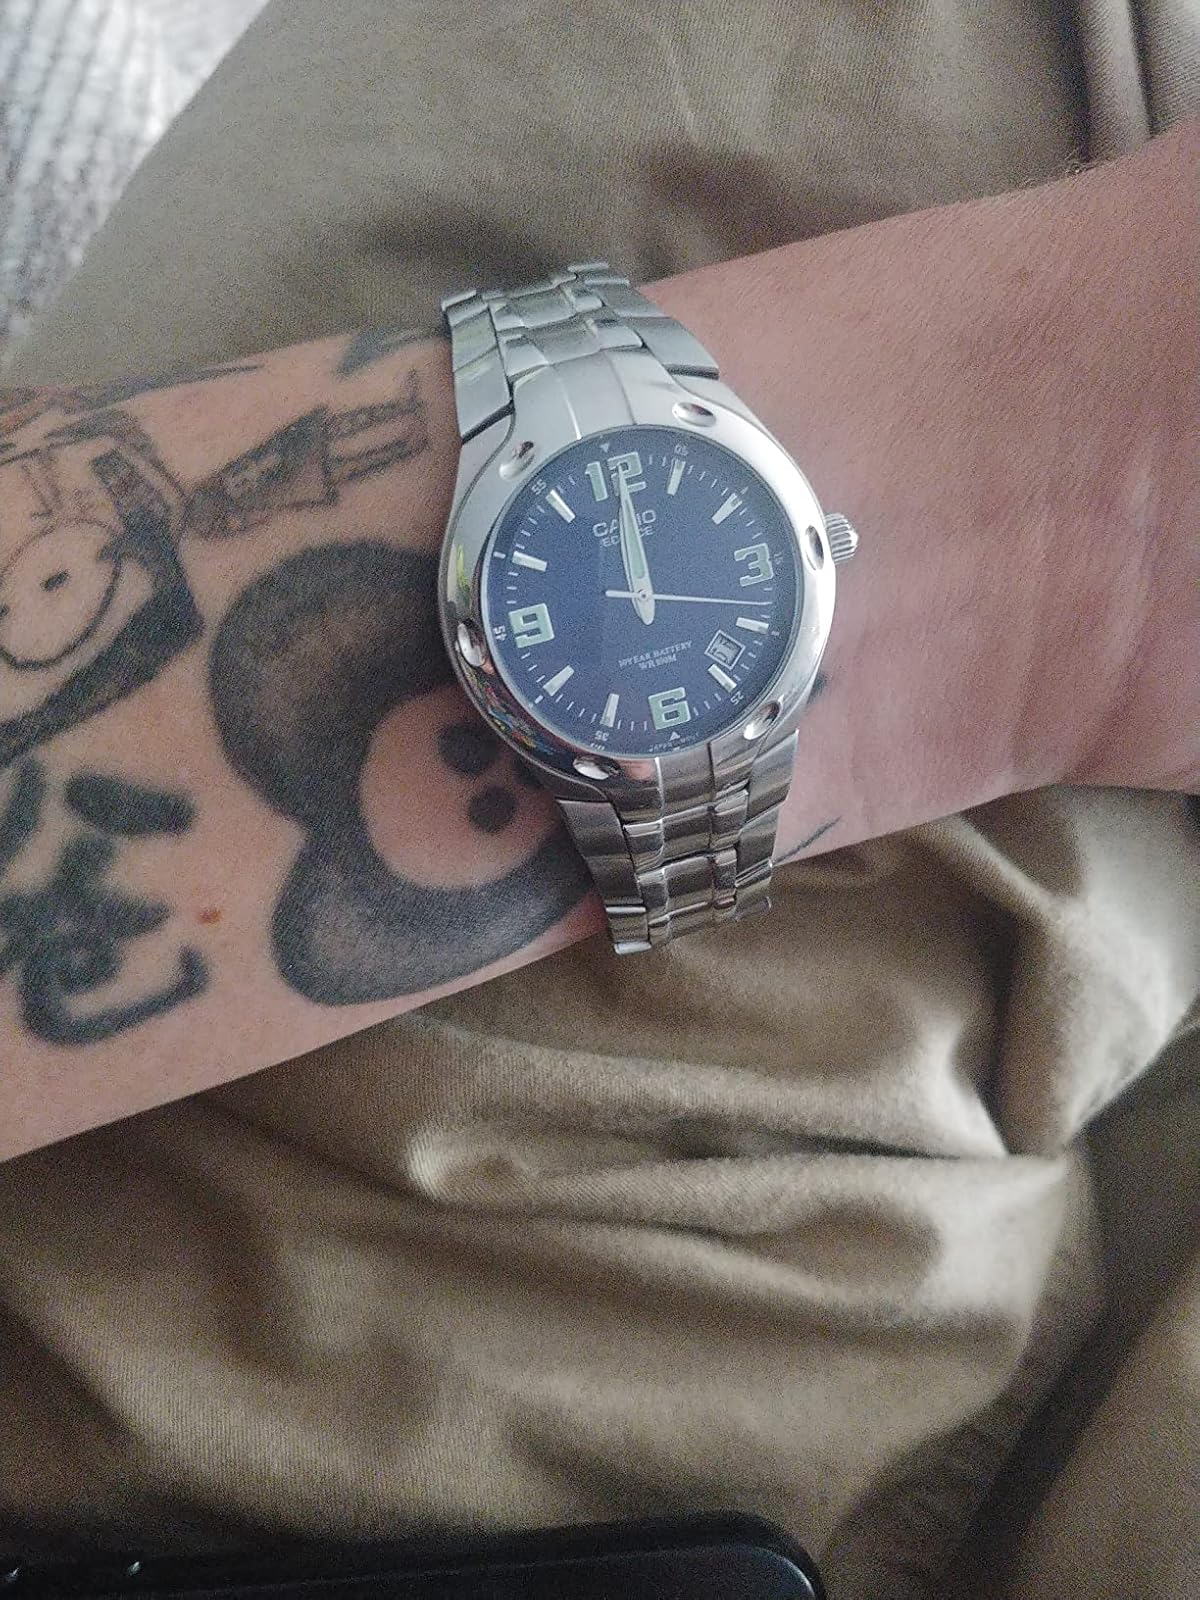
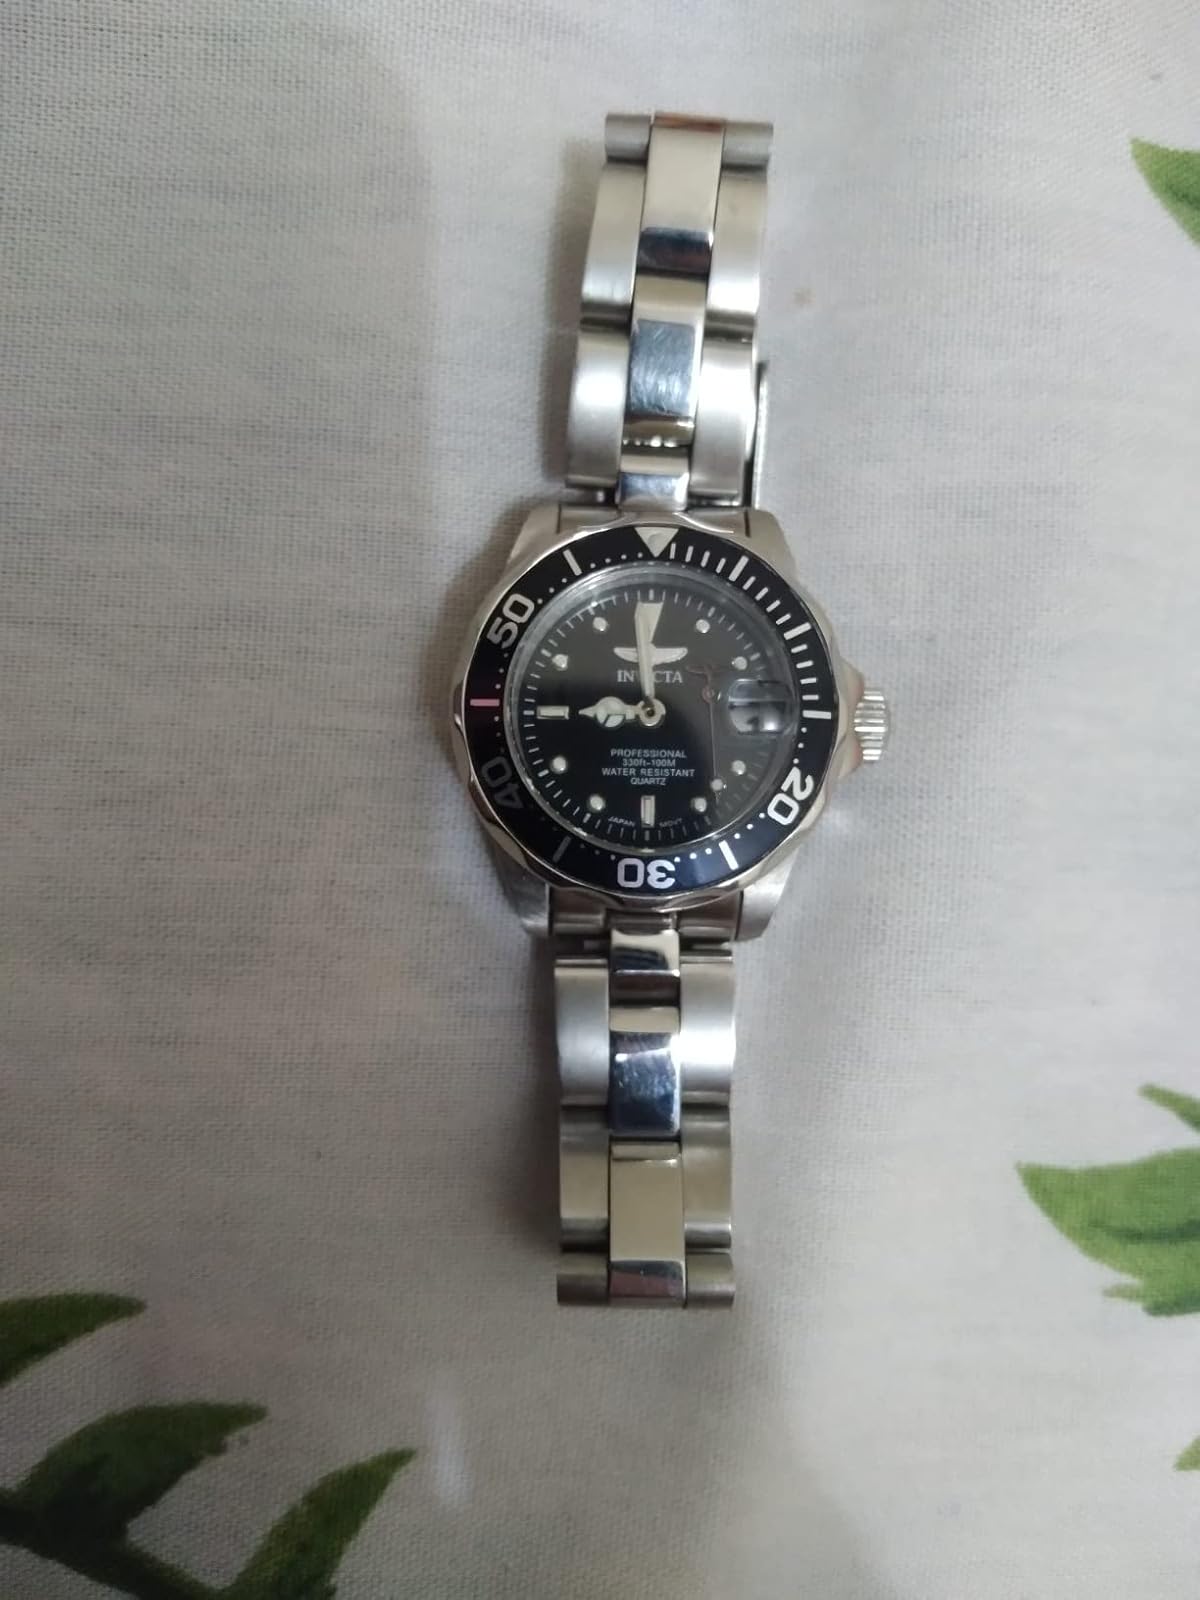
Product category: accessories_watch
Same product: no